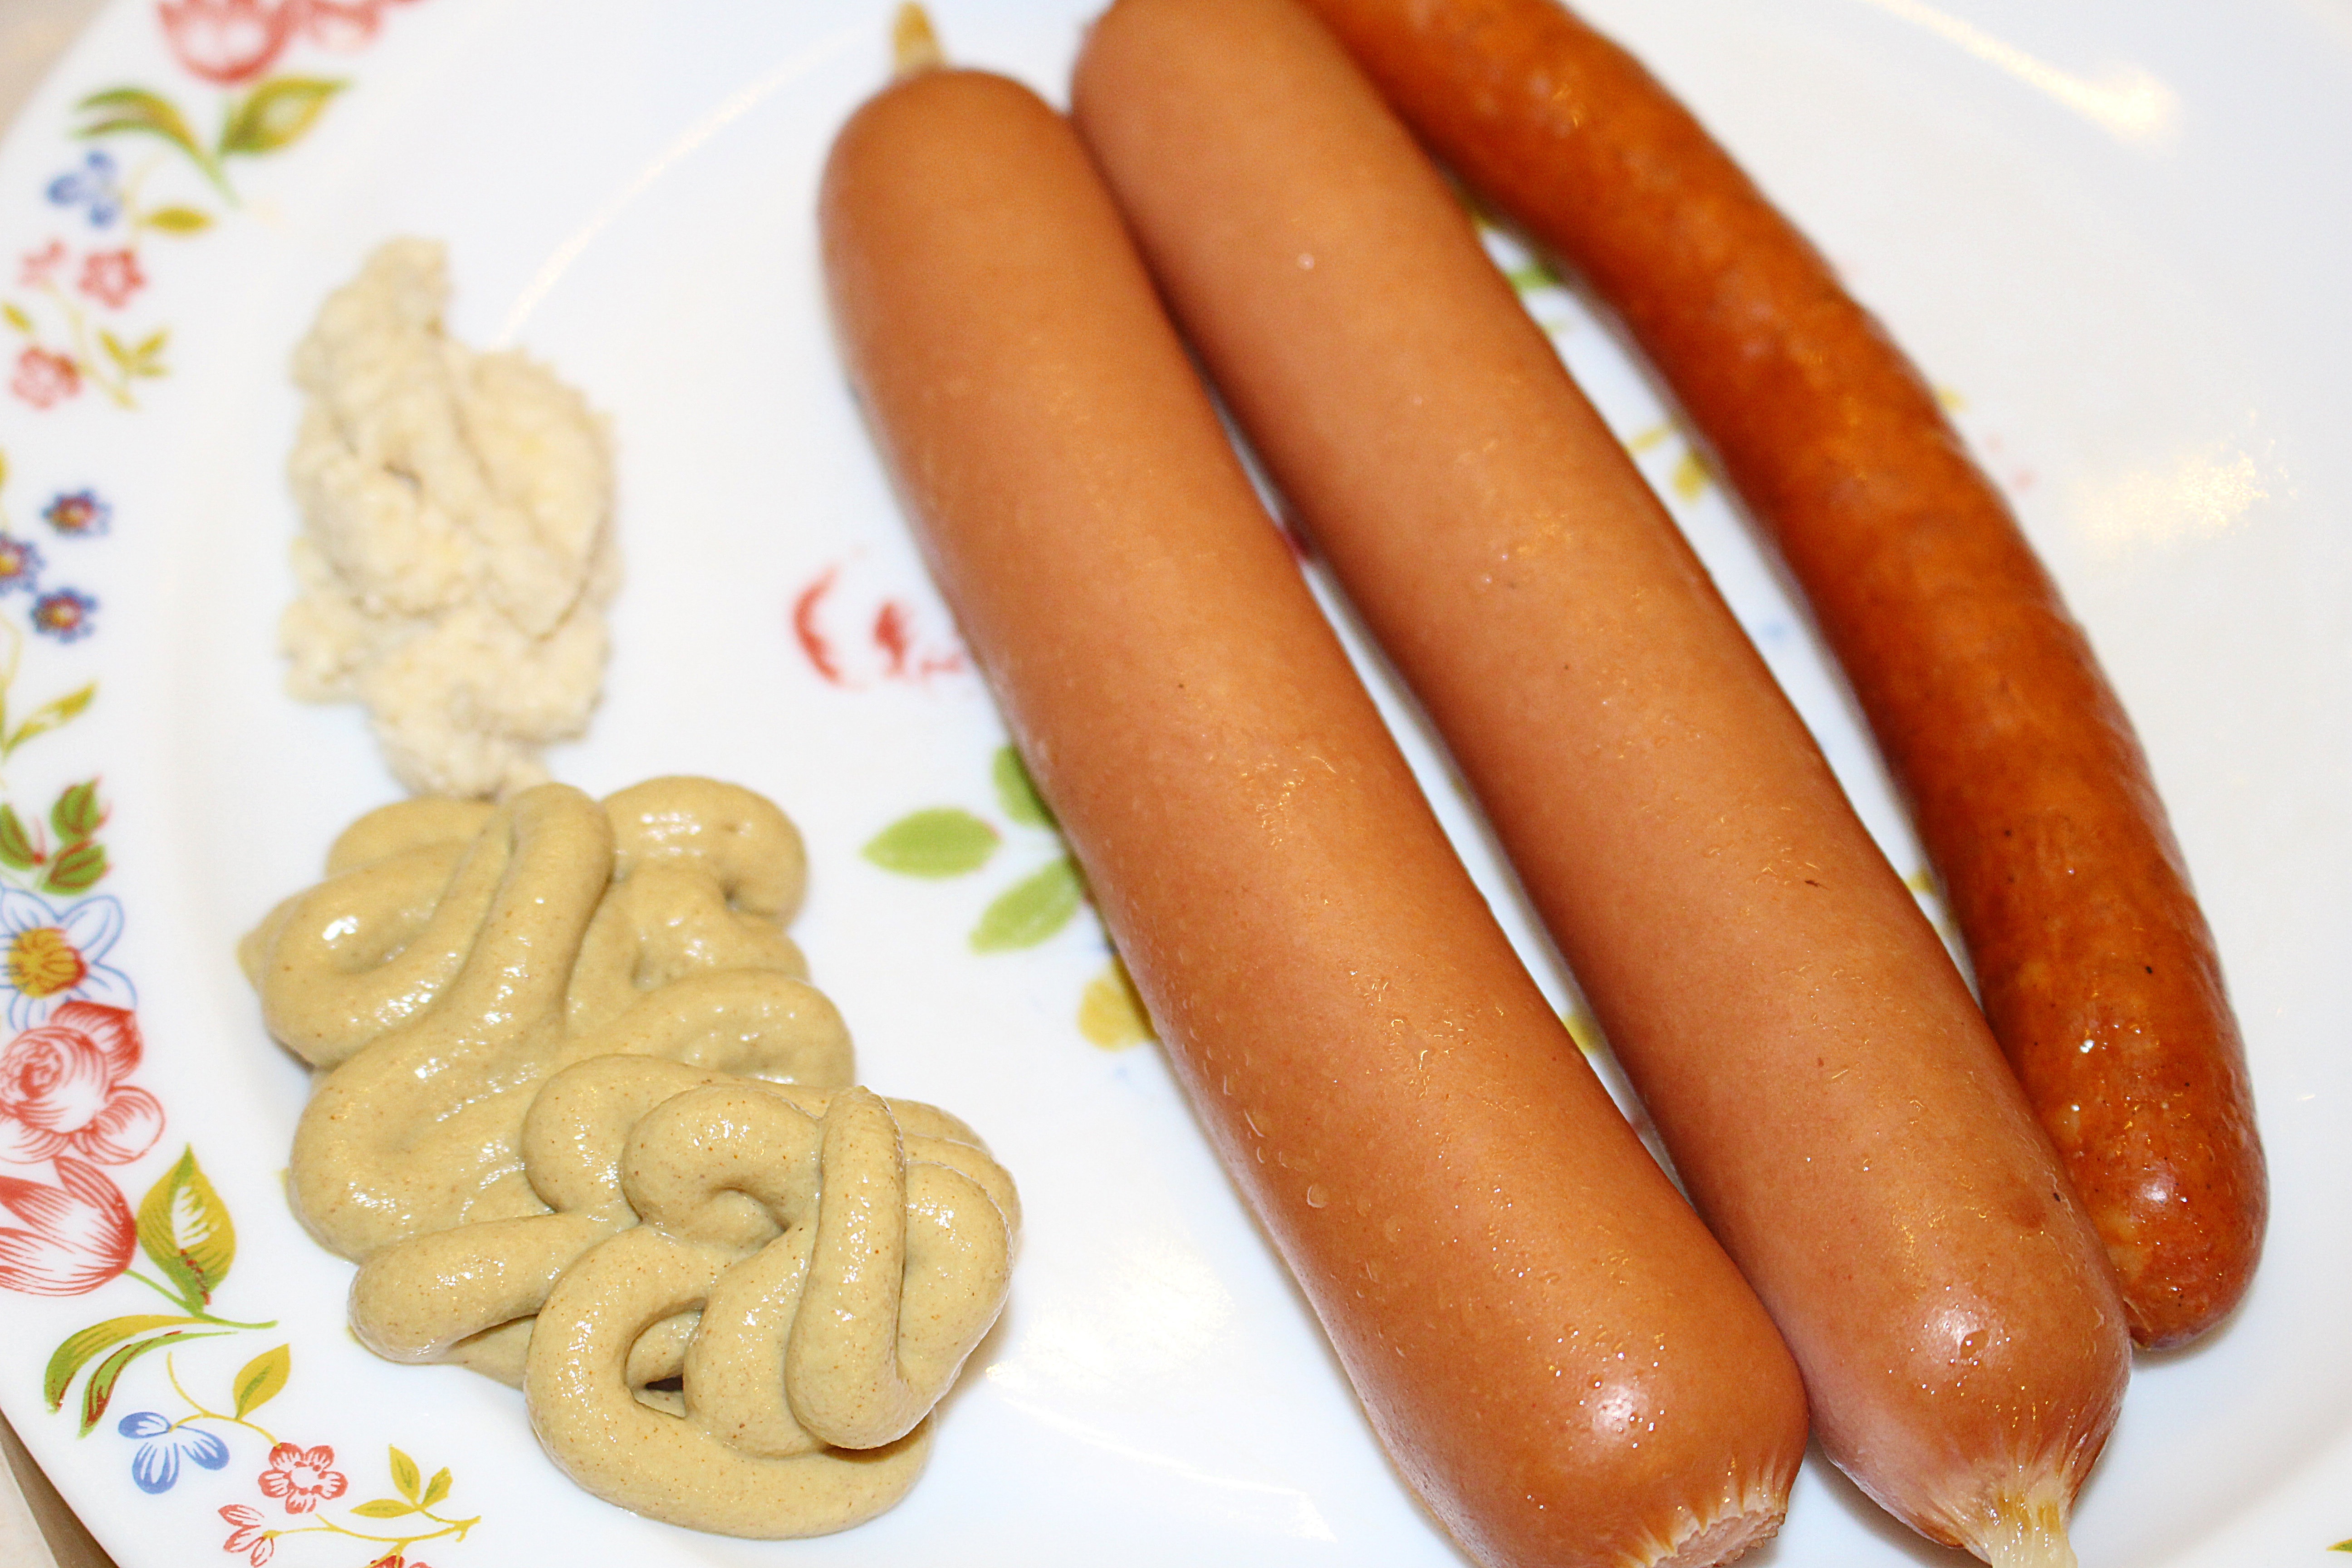
dish, food, snack, meat, cuisine, sausage, hot dog, frankfurt, bratwurst, mustard, vienna sausage, snack food, animal source foods, kielbasa, breakfast sausage, frankfurter w rstchen, kren, bologna sausage